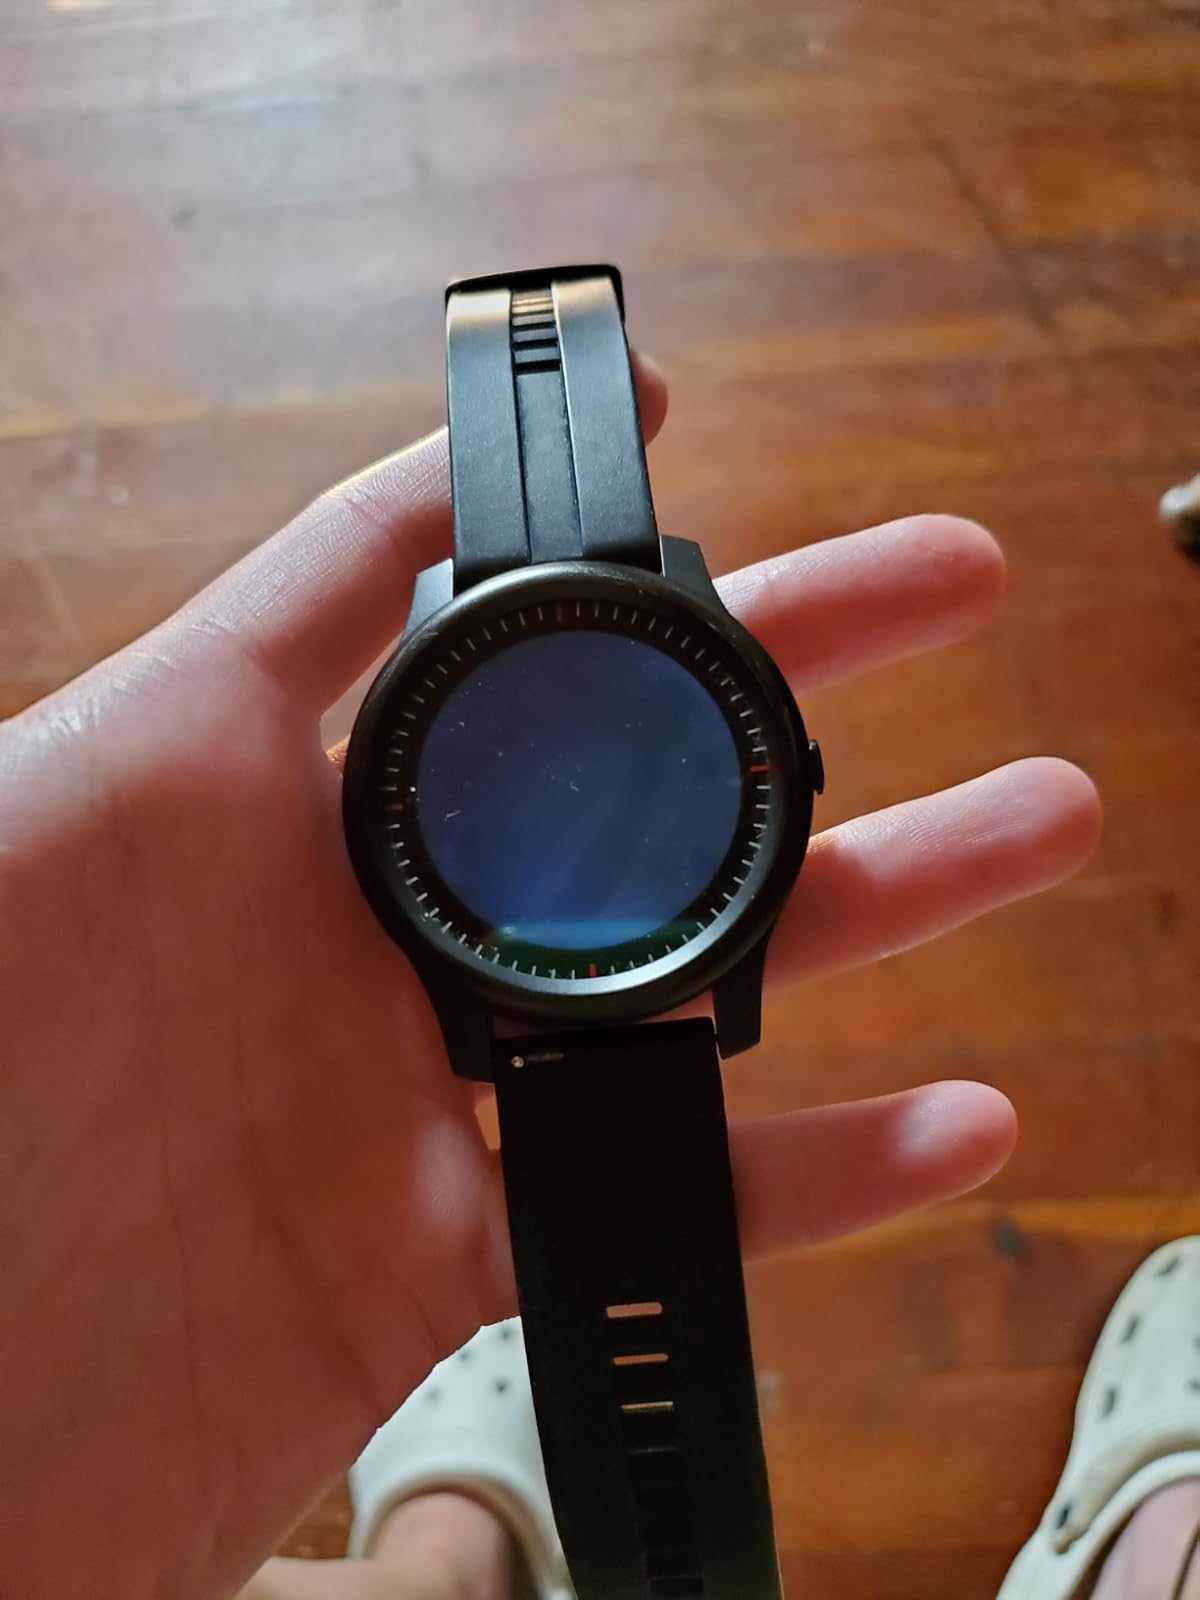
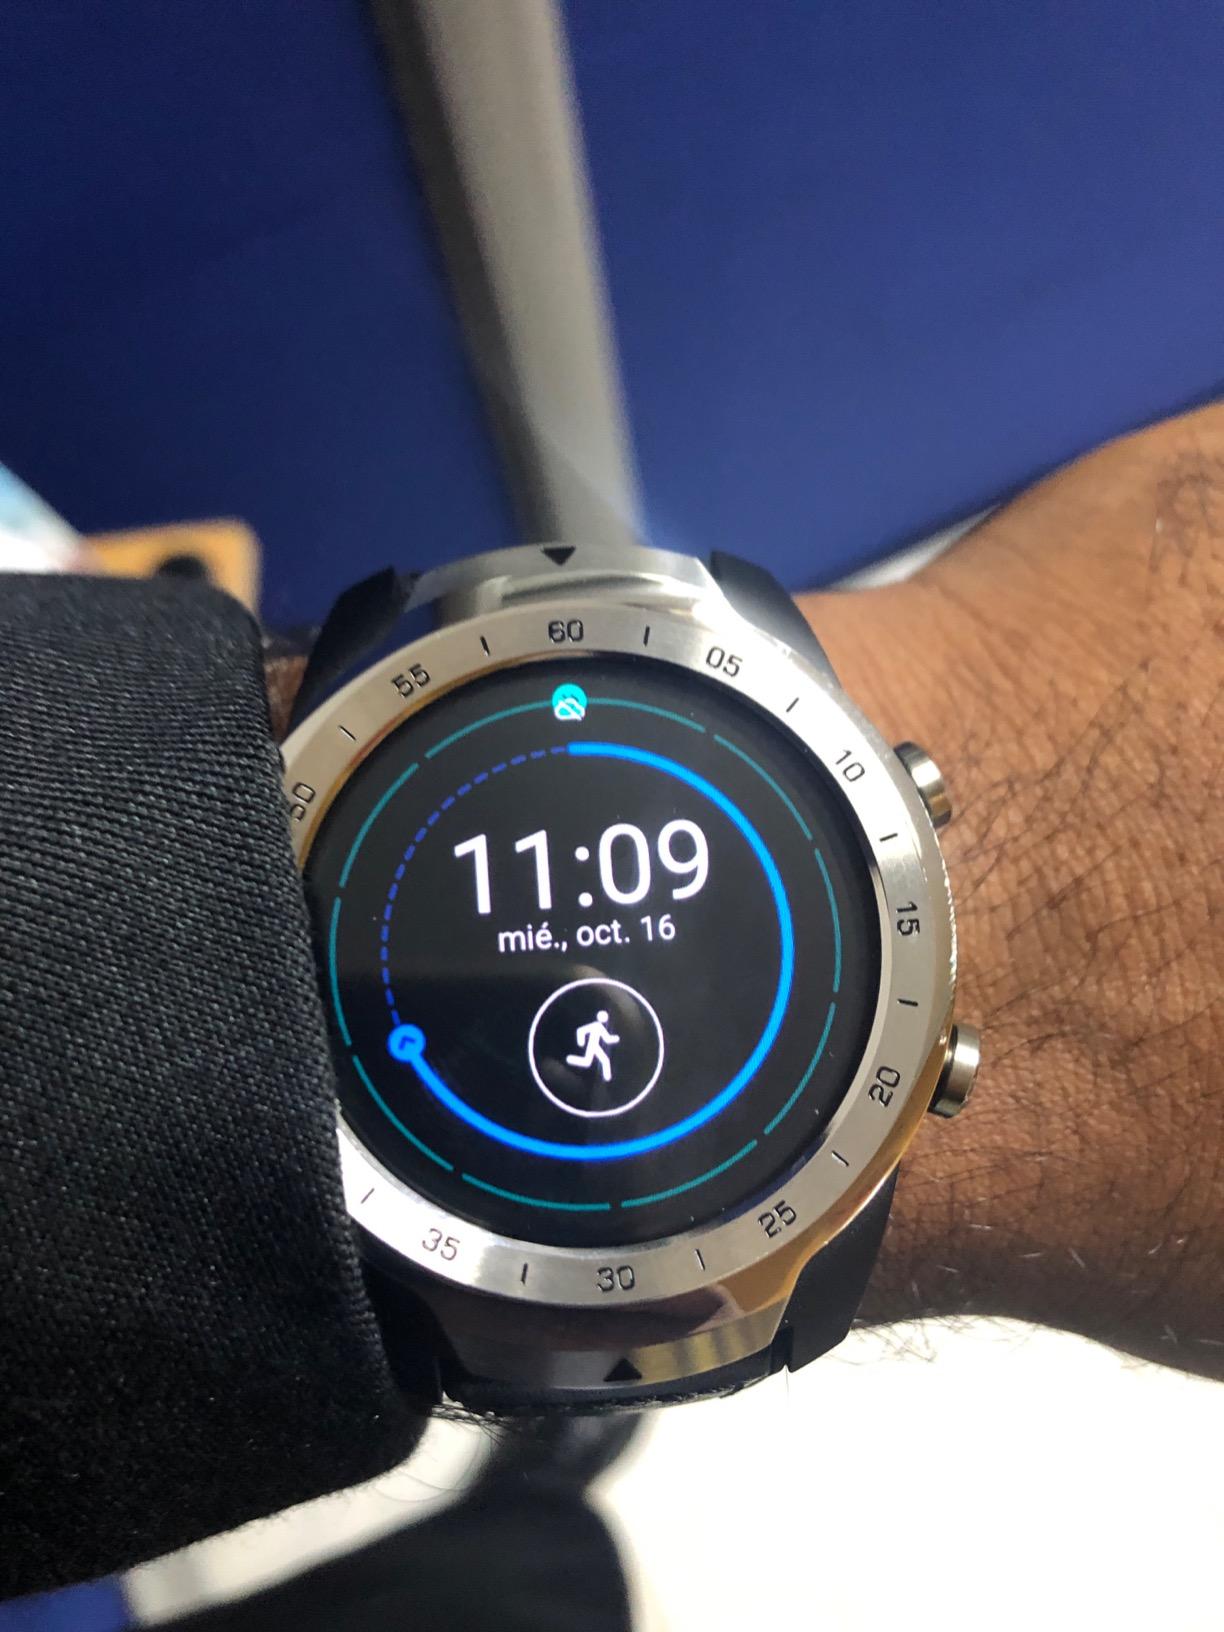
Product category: smartwatch
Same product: no